Kaling International

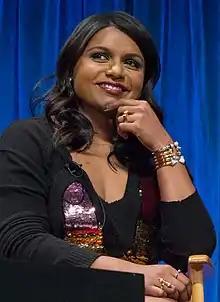
The company's founder Mindy Kaling in 2013

The production company was founded by American actress, comedian, screenwriter, and producer Mindy Kaling in 2012. Since June 2020, the company had been headquartered inside the Warner Bros. Studios lot in Burbank, California. As of March 2022, the company employs four people: Kaling, Kaling's producing partner and company president Jessica Kumai Scott, and their two assistants.